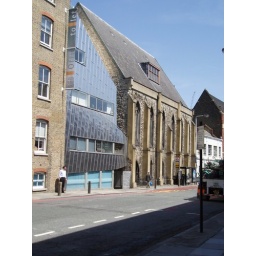
Old church and some strange metallic building beside it.